Ford Fiesta

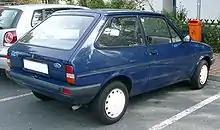
Ford Fiesta Mk2 rear

The Fiesta was initially available in Europe with the Valencia Straight-four engine (I4) with high- and low-compression options, and engines and in Base, Popular, Popular Plus, L, GL (1978 onward), Ghia, and S trim levels, as well as a van. The US Mark I Fiesta was built at Cologne Body & Assembly, but to slightly different specifications; US models were Base, Decor, Sport, and Ghia, with the Ghia having the highest level of trim. These trim levels changed very little in the Fiesta's three-year run in the US, from 1978 to 1980. All US models featured the more powerful engine, which was the older "Crossflow" version of the Kent rather than the Valencia, fitted with a catalytic converter and air pump to satisfy strict emission regulations, energy-absorbing bumpers, side-marker lamps, round sealed-beam headlamps, and improved crash dynamics and fuel system integrity, as well as optional air conditioning (which was not available in Europe). In the US market, the North American Ford Escort replaced both the Fiesta and the compact Pinto in 1981.